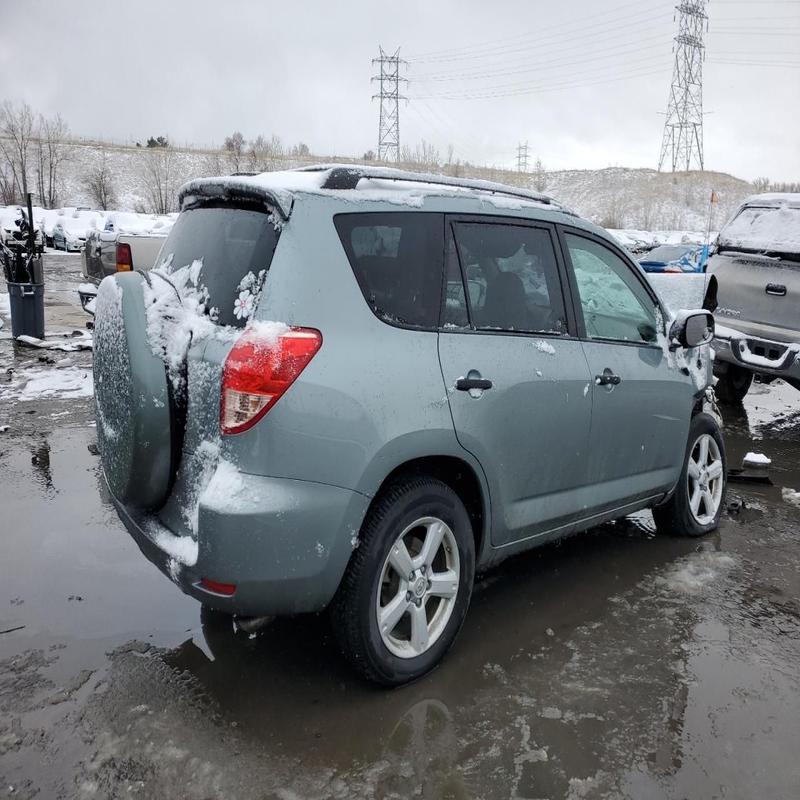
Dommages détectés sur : aile avant droite, porte avant droite, porte arrière droite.
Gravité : mineur